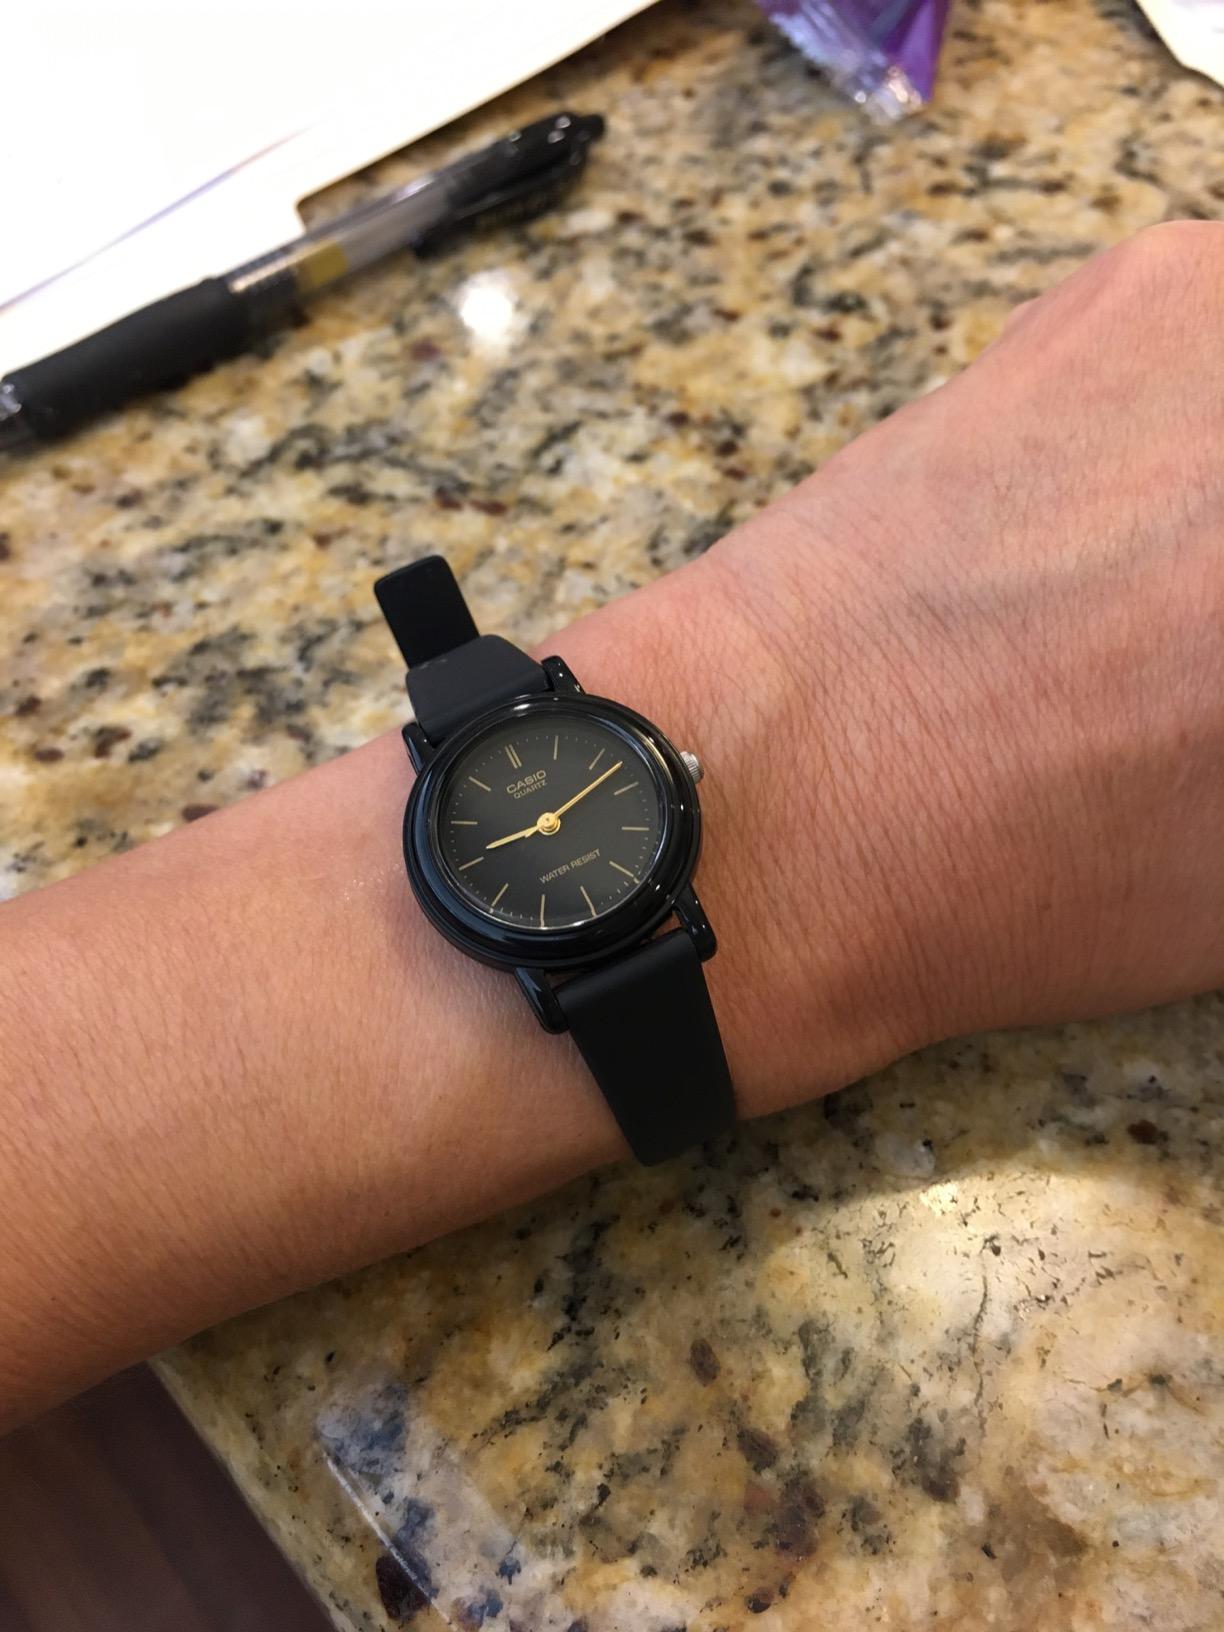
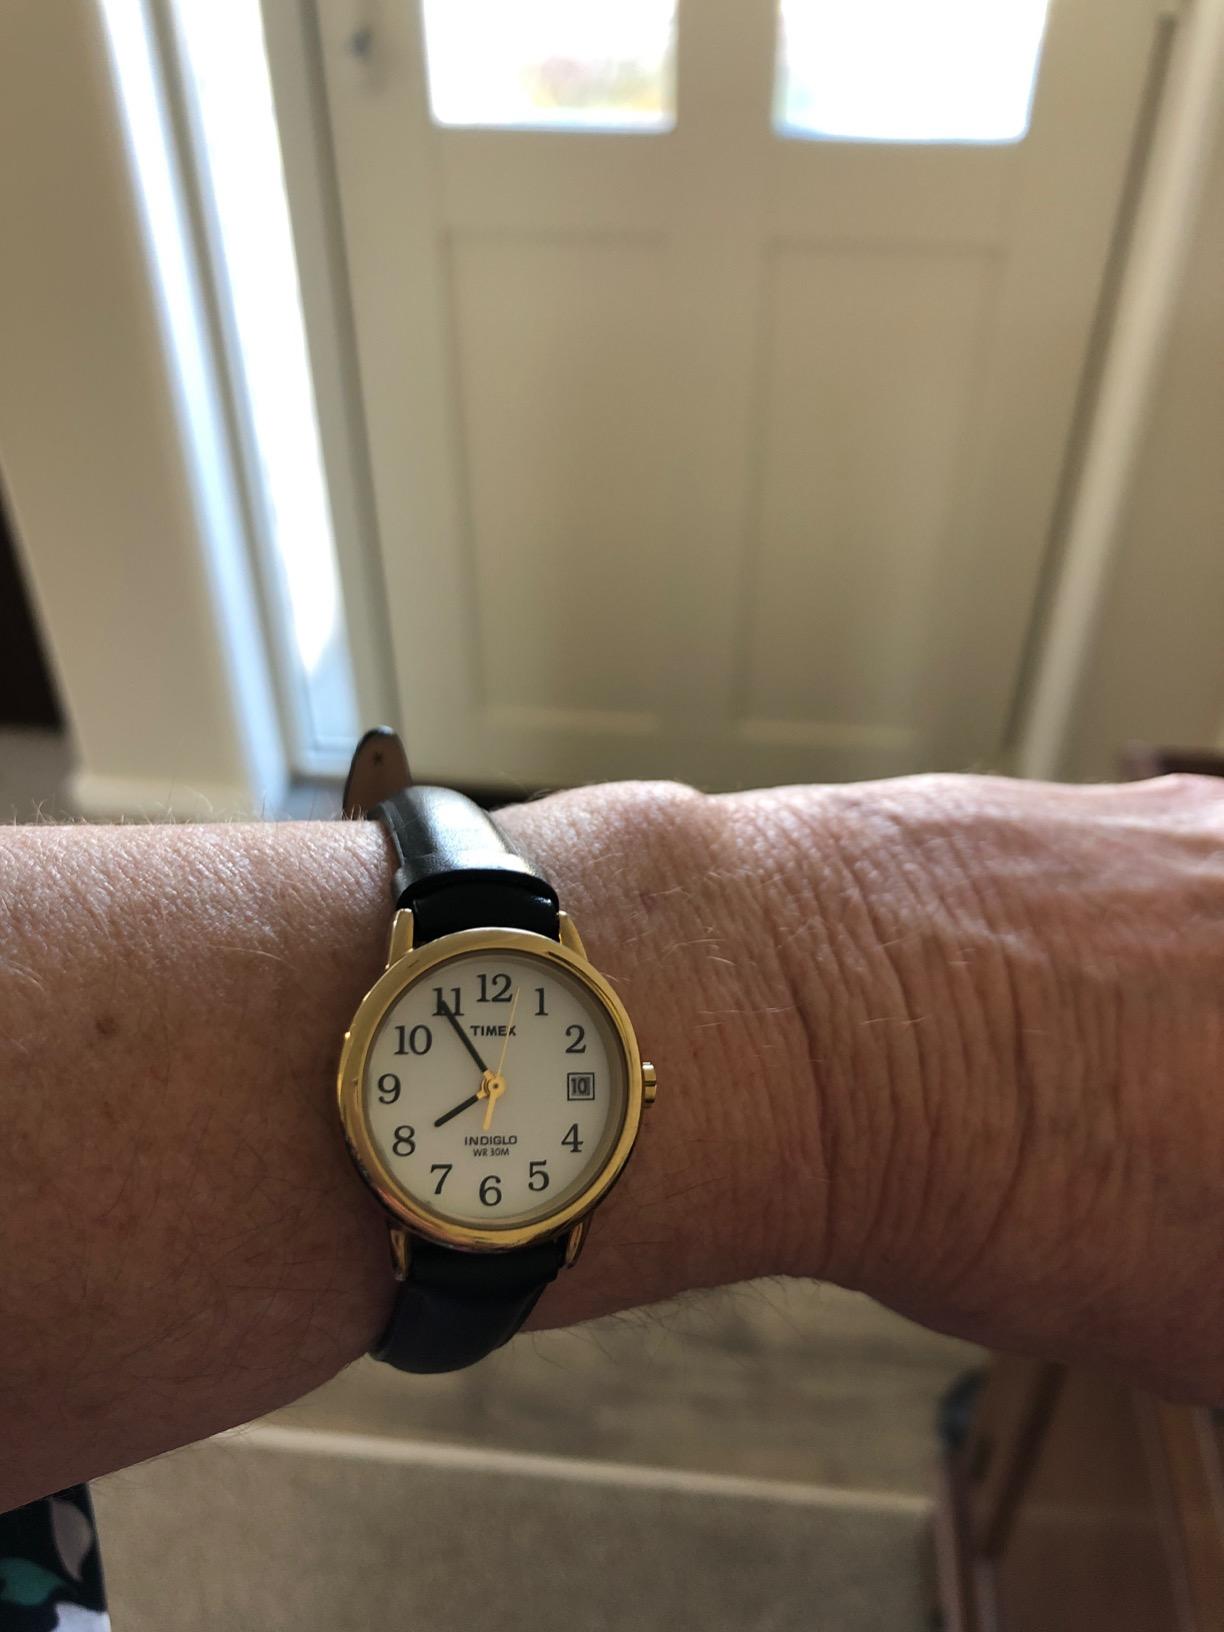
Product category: accessories_watch
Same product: no